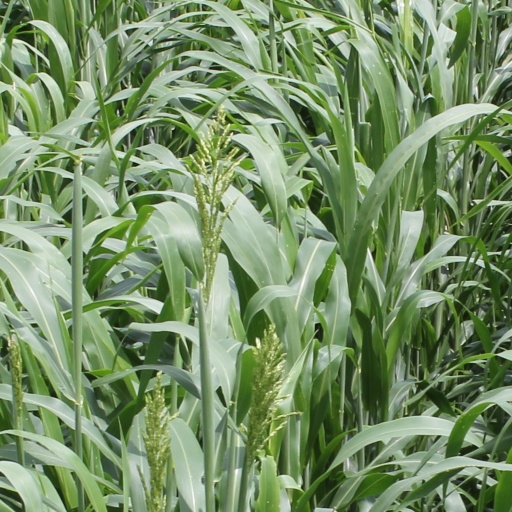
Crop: sorghum